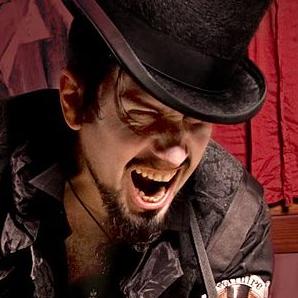
Age: 46